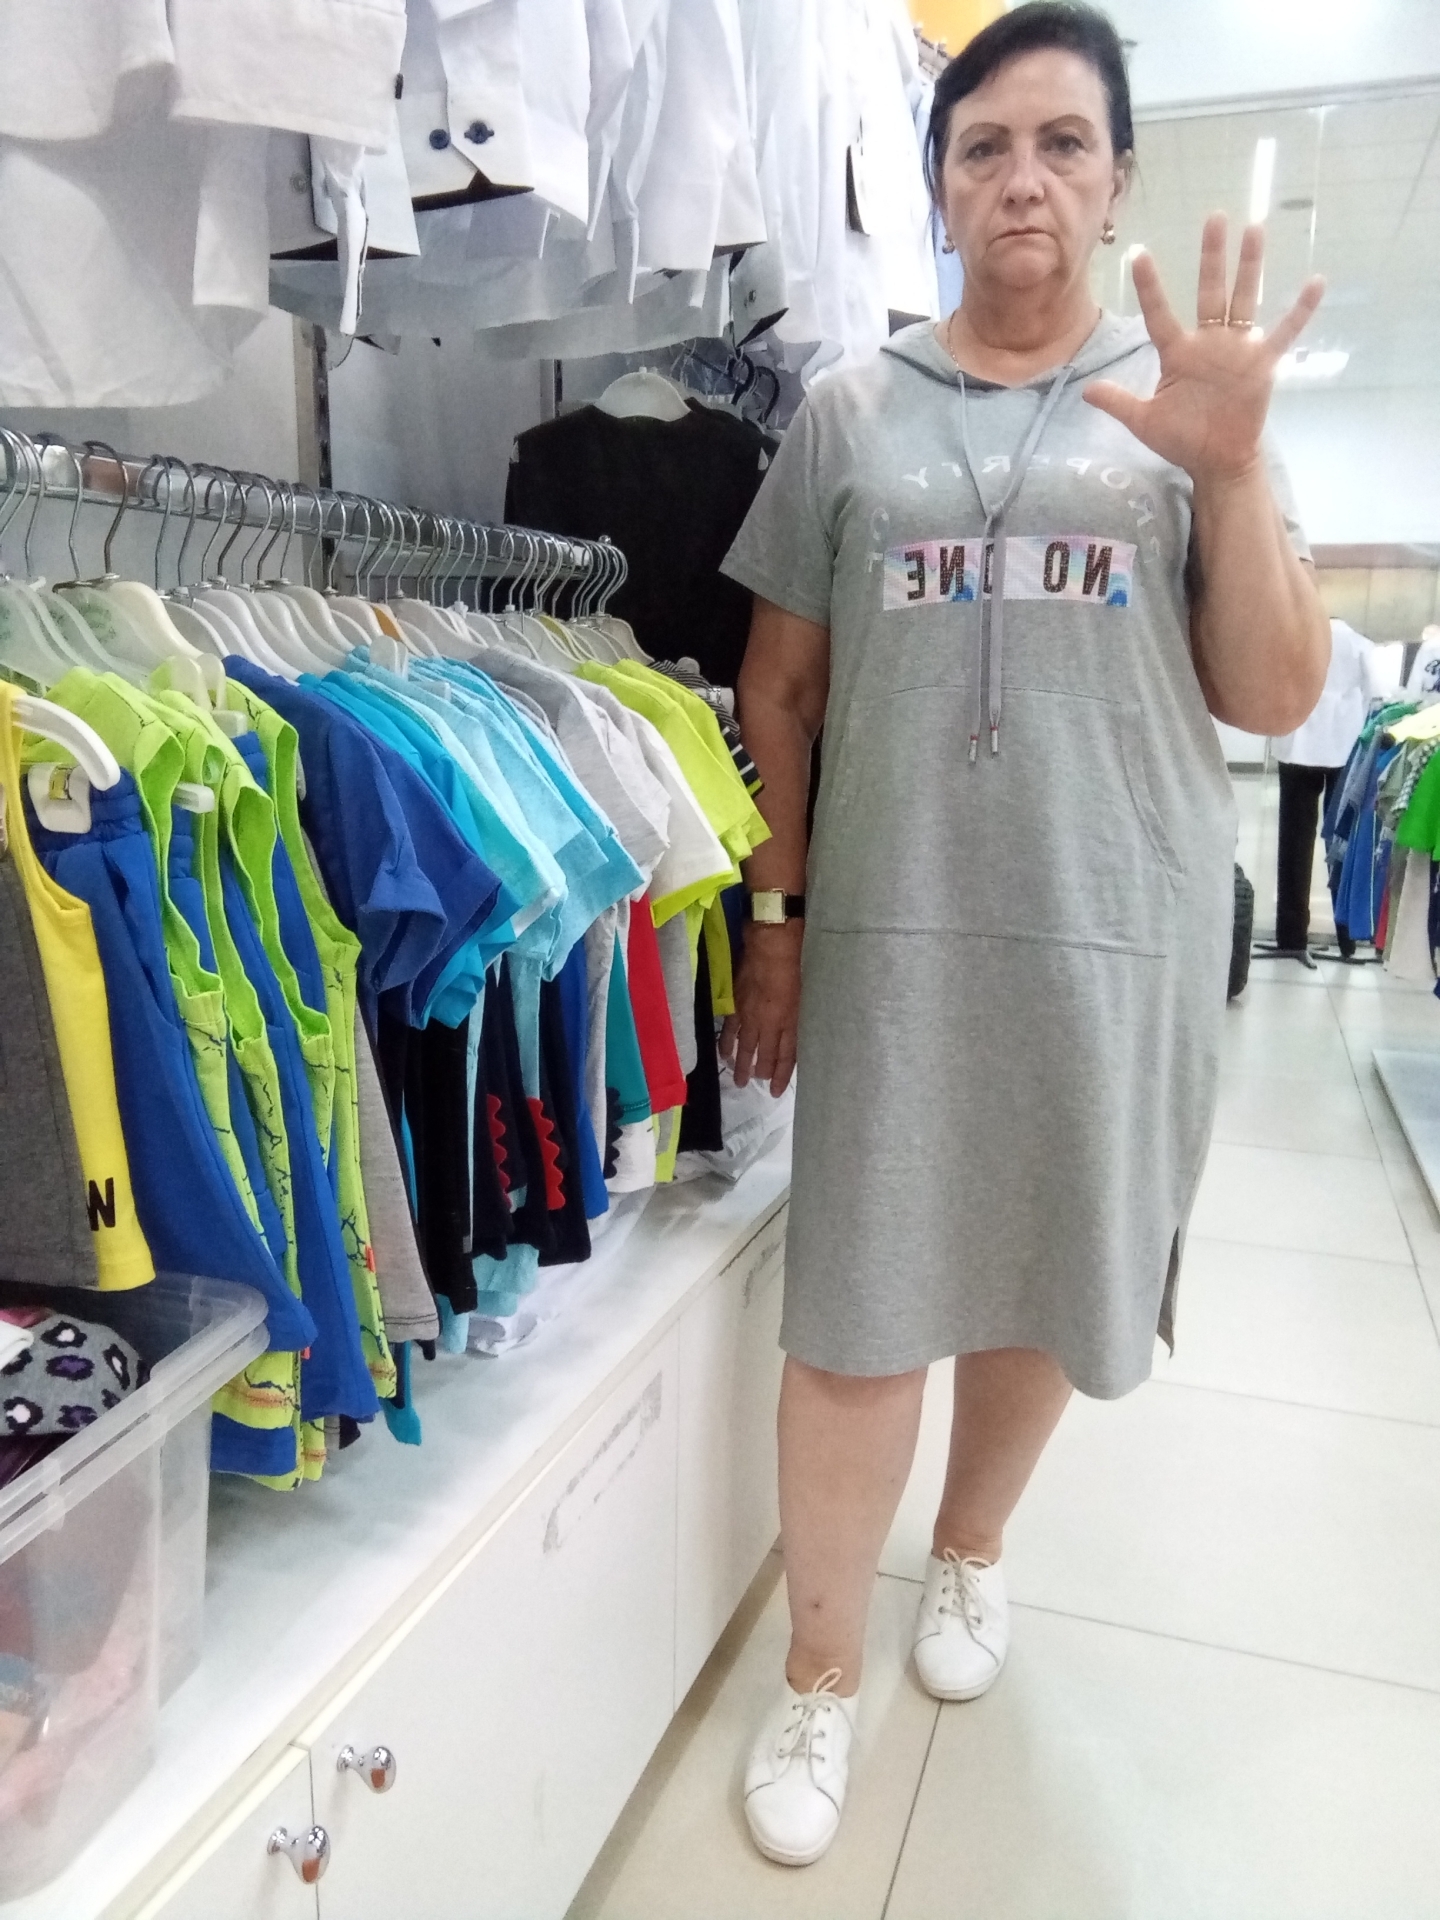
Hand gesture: palm